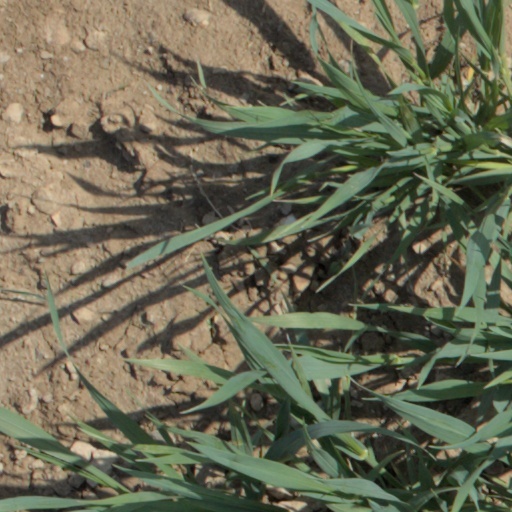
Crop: wheat